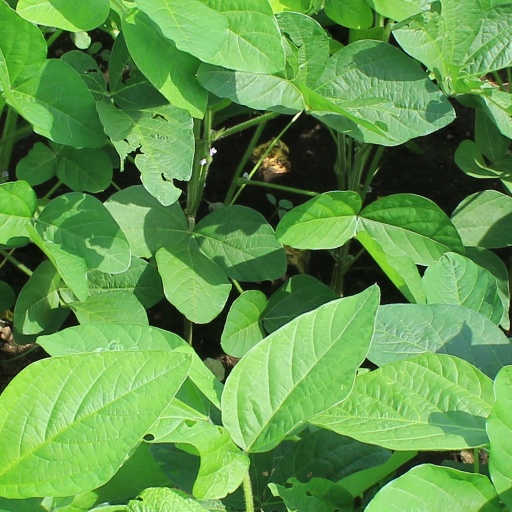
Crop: soybean